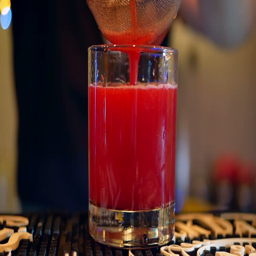
bartender is making cocktail at bar counter , adding some bitter in the shaker